Cities in Flight

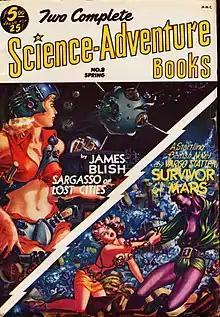
The novella "Sargasso of Lost Cities", Blish's third "Cities in Flight" story, was originally published in "Two Complete Science-Adventure Books" in 1953.

Cities in Flight is a four-volume series of science fiction novels and short stories by American writer James Blish, originally published between 1950 and 1962, which were first known collectively as the "Okie" novels. The series features entire cities that are able to fly through space using an anti-gravity device, the spindizzy. The stories cover roughly two thousand years, from the very near future to the end of the universe. One story, "Earthman, Come Home", won a Retro Hugo Award in 2004 for Best Novelette. Since 1970, the primary edition has been the omnibus volume first published in paperback by Avon Books. Over the years James Blish made many changes to these stories in response to points raised in letters from readers.